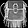
Label: Bag